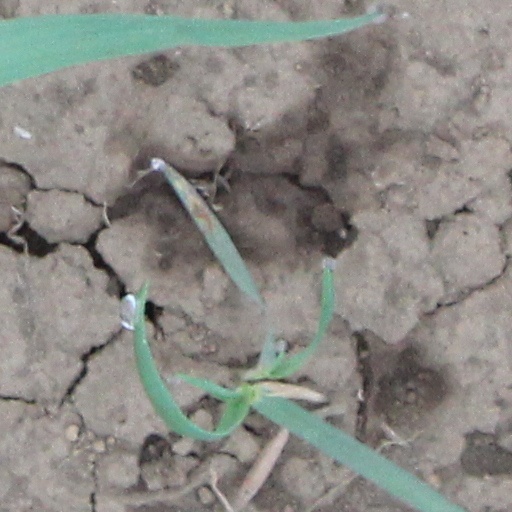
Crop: wheat